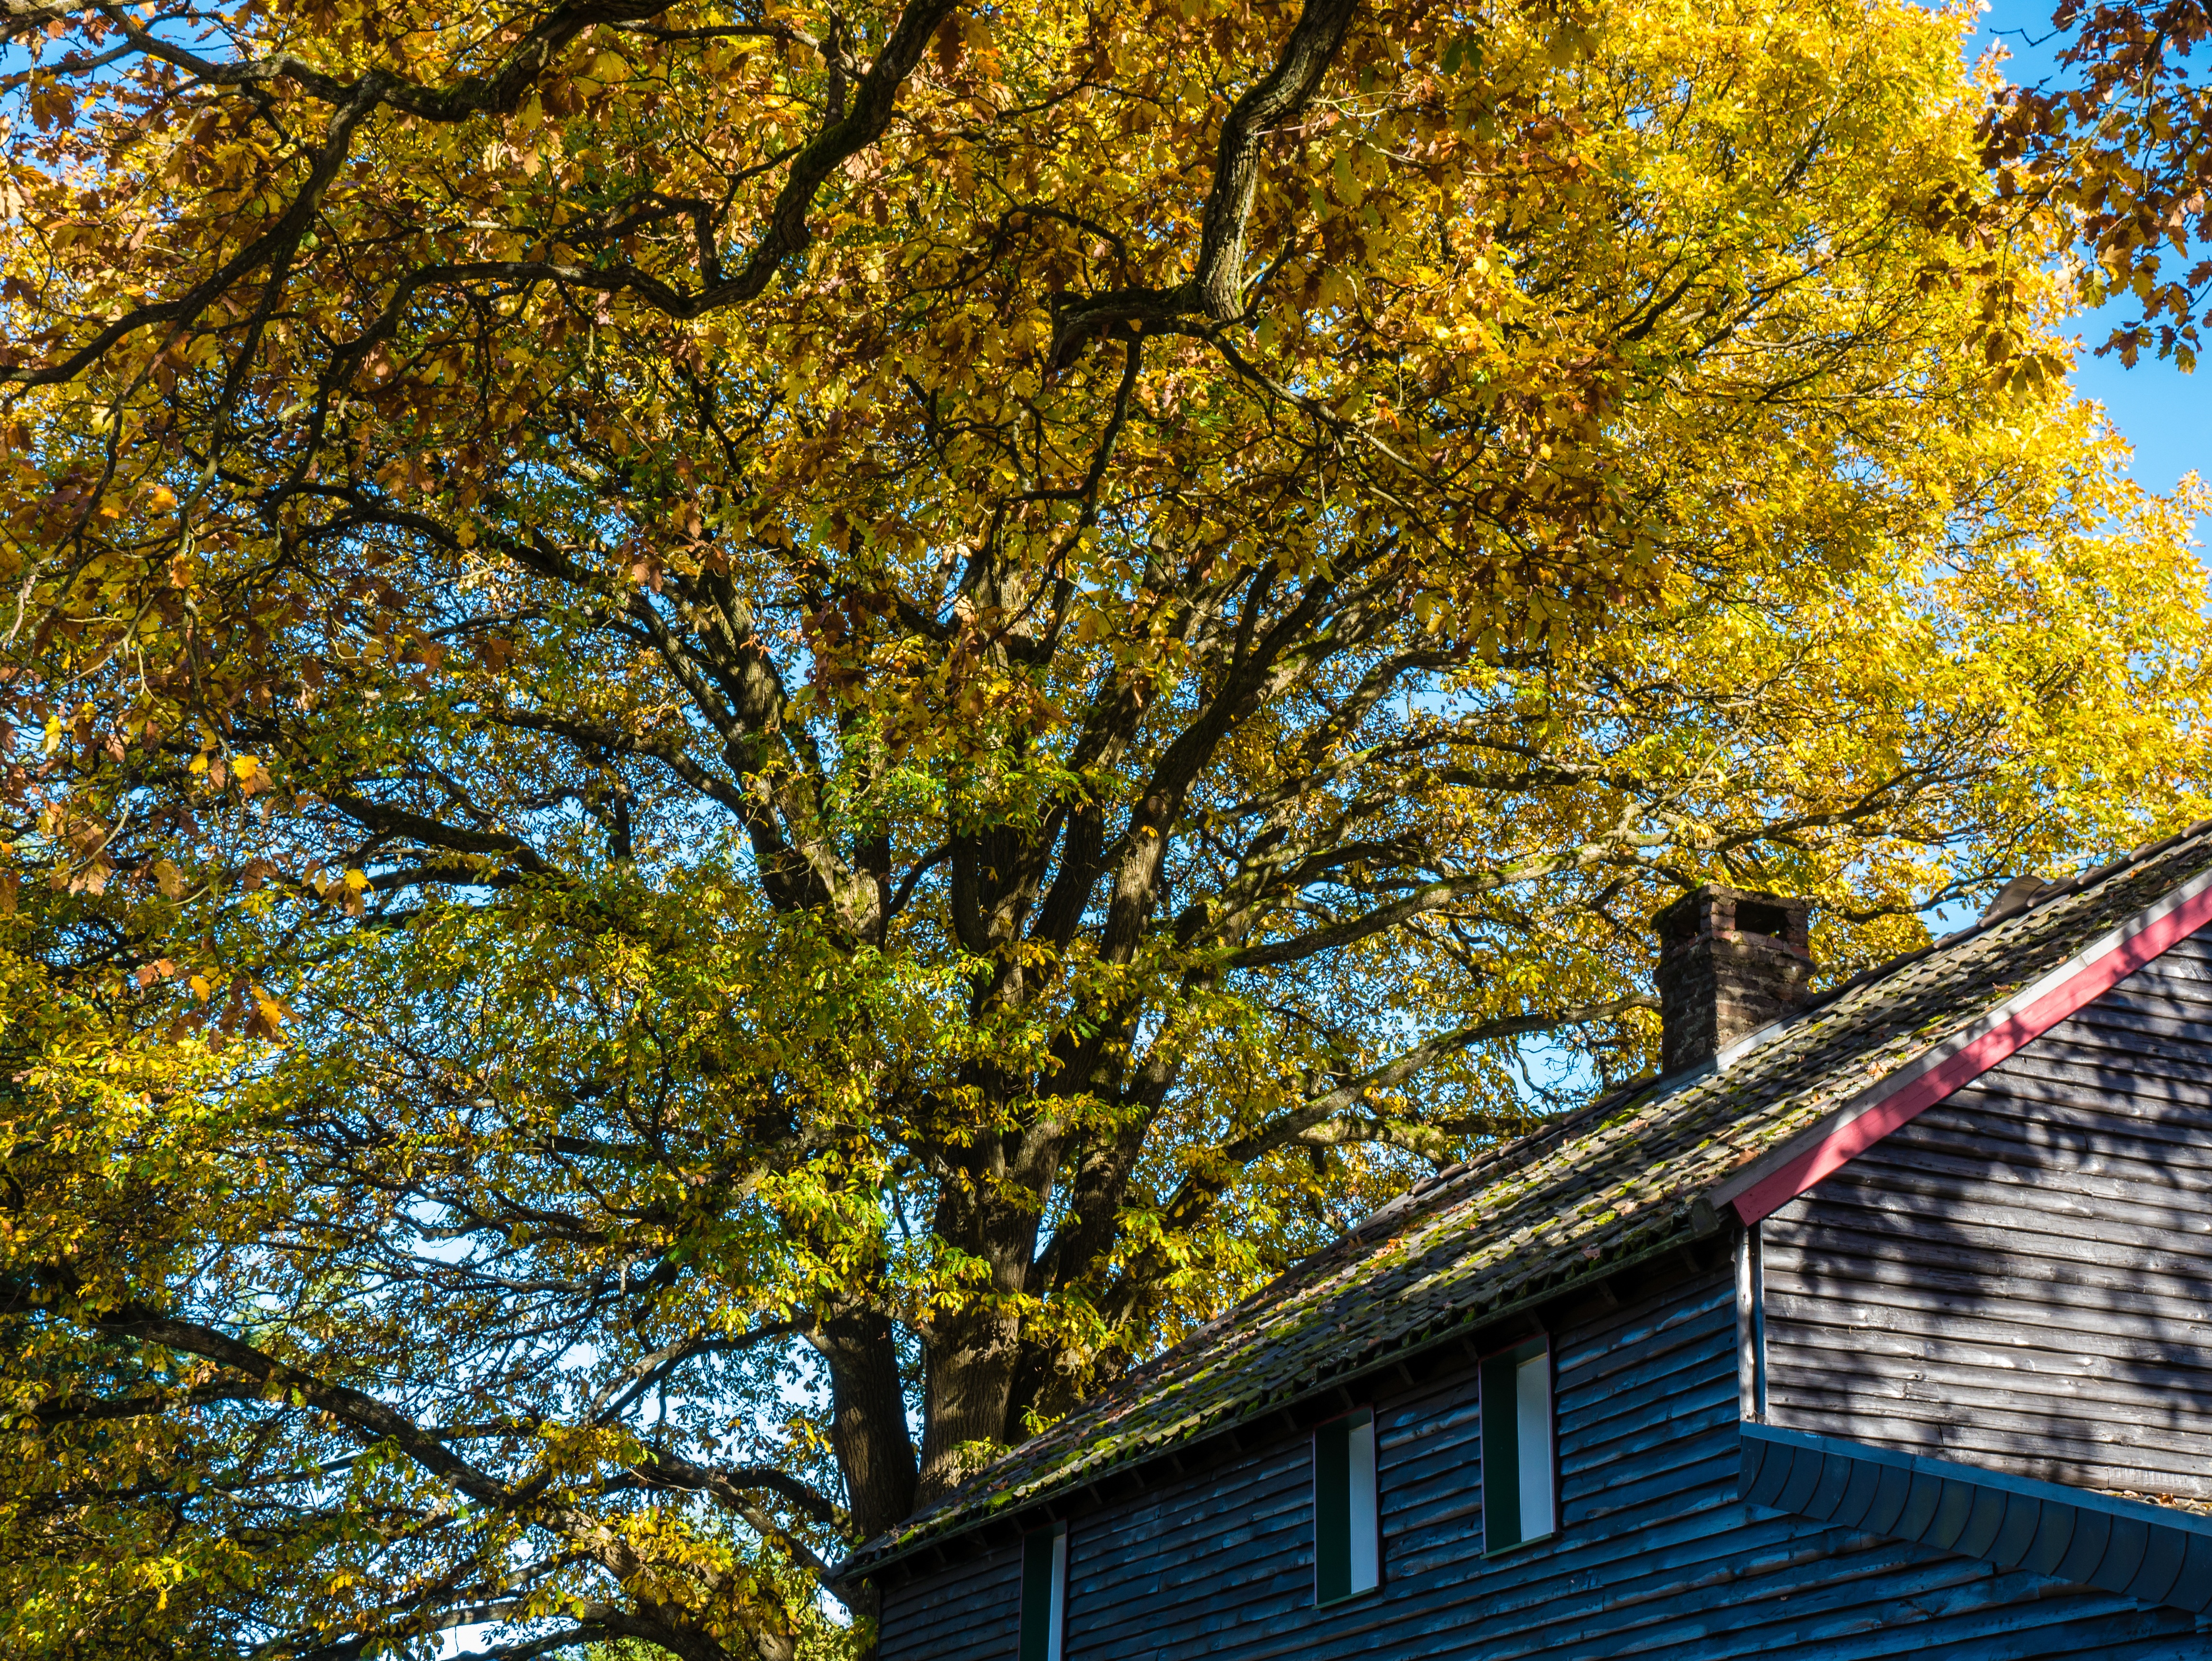
tree, branch, plant, sunlight, leaf, flower, home, autumn, yellow, season, leaves, deciduous, leaves in the autumn, golden autumn, tree in the fall, flowering plant, maidenhair tree, woody plant, land plant